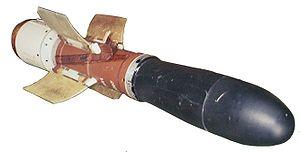
Journées Nation Défense, Esplanade des Invalides, Paris, France, 24-25 septembre 2005
Le Missile d’infanterie léger antichar NATO ou Milan est un missile antichar filoguidé développé conjointement par la France et l'Allemagne de l'Ouest, à la suite d’un accord de coopération de 1962 dans le cadre du GIE Euromissile, intégré plus tard dans MBDA. Son nom de Milan renvoie en français au nom vernaculaire désignant certains rapaces.